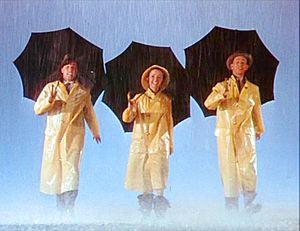
Gene Kelly, Debbie Reynolds et Donald O'Connor dans le film-annonce de Chantons sous la pluie
Singin' in the Rain est une célèbre chanson d'amour américaine, écrite par Arthur Freed, composée par Nacio Herb Brown, et enregistrée pour la première fois par Cliff Edwards et Joan Crawford dans le film musical Hollywood chante et danse de Charles Reisner de 1929. Elle devient une des musiques de film et interpretation de claquettes les plus célèbres de l'histoire du cinéma, avec sa reprise par l'acteur-danseur Gene Kelly avec le thème de film musical Chantons sous la pluie, de la Metro-Goldwyn-Mayer de 1952.
Les Parapluies de Cherbourg est un film musical franco-ouest-allemand écrit et réalisé par Jacques Demy, sorti en 1964. C'est le premier des deux films entièrement chantés de Jacques Demy, le second étant Une chambre en ville.
Debbie Reynolds, née Mary Frances Reynolds le 1ᵉʳ avril 1932 à El Paso et morte le 28 décembre 2016 à Los Angeles, est une actrice américaine, également artiste de variétés, femme d’affaires et historienne de cinéma.
Par date de première sortie en salles
Chantons sous la pluie est un film musical américain de Stanley Donen et Gene Kelly, sorti en 1952. Il dépeint joyeusement le Hollywood des années 1920 et la transition du film muet au film parlant à travers le parcours de trois artistes interprétés par Gene Kelly, Debbie Reynolds et Donald O'Connor.
Stanley Donen est un réalisateur américain né le 13 avril 1924 à Columbia et mort le 21 février 2019 à New York.